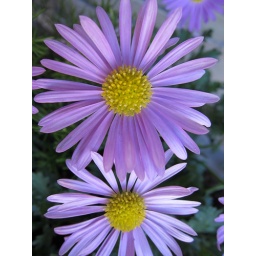
The plants in the flower pots by our front door are doing well, with lots in full bloom right now.